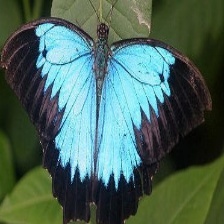
Species: ULYSES